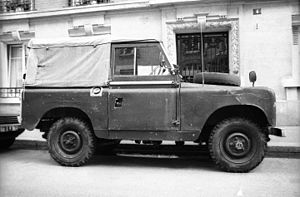
Land Rover Series / Modeller / Series II
1959 Land Rover Series II 88""
Land Rover Series I, II, IIA og III er en serie nyttekøretøjer med firehjulstræk produceret af britiske Land Rover fra 1948-85. Modelserien blev afløst af 110, produktionen af denne startede i 1983 og blev senere kendt som Defender.